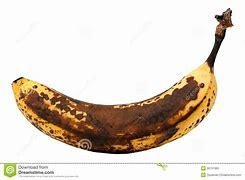
Label: banana